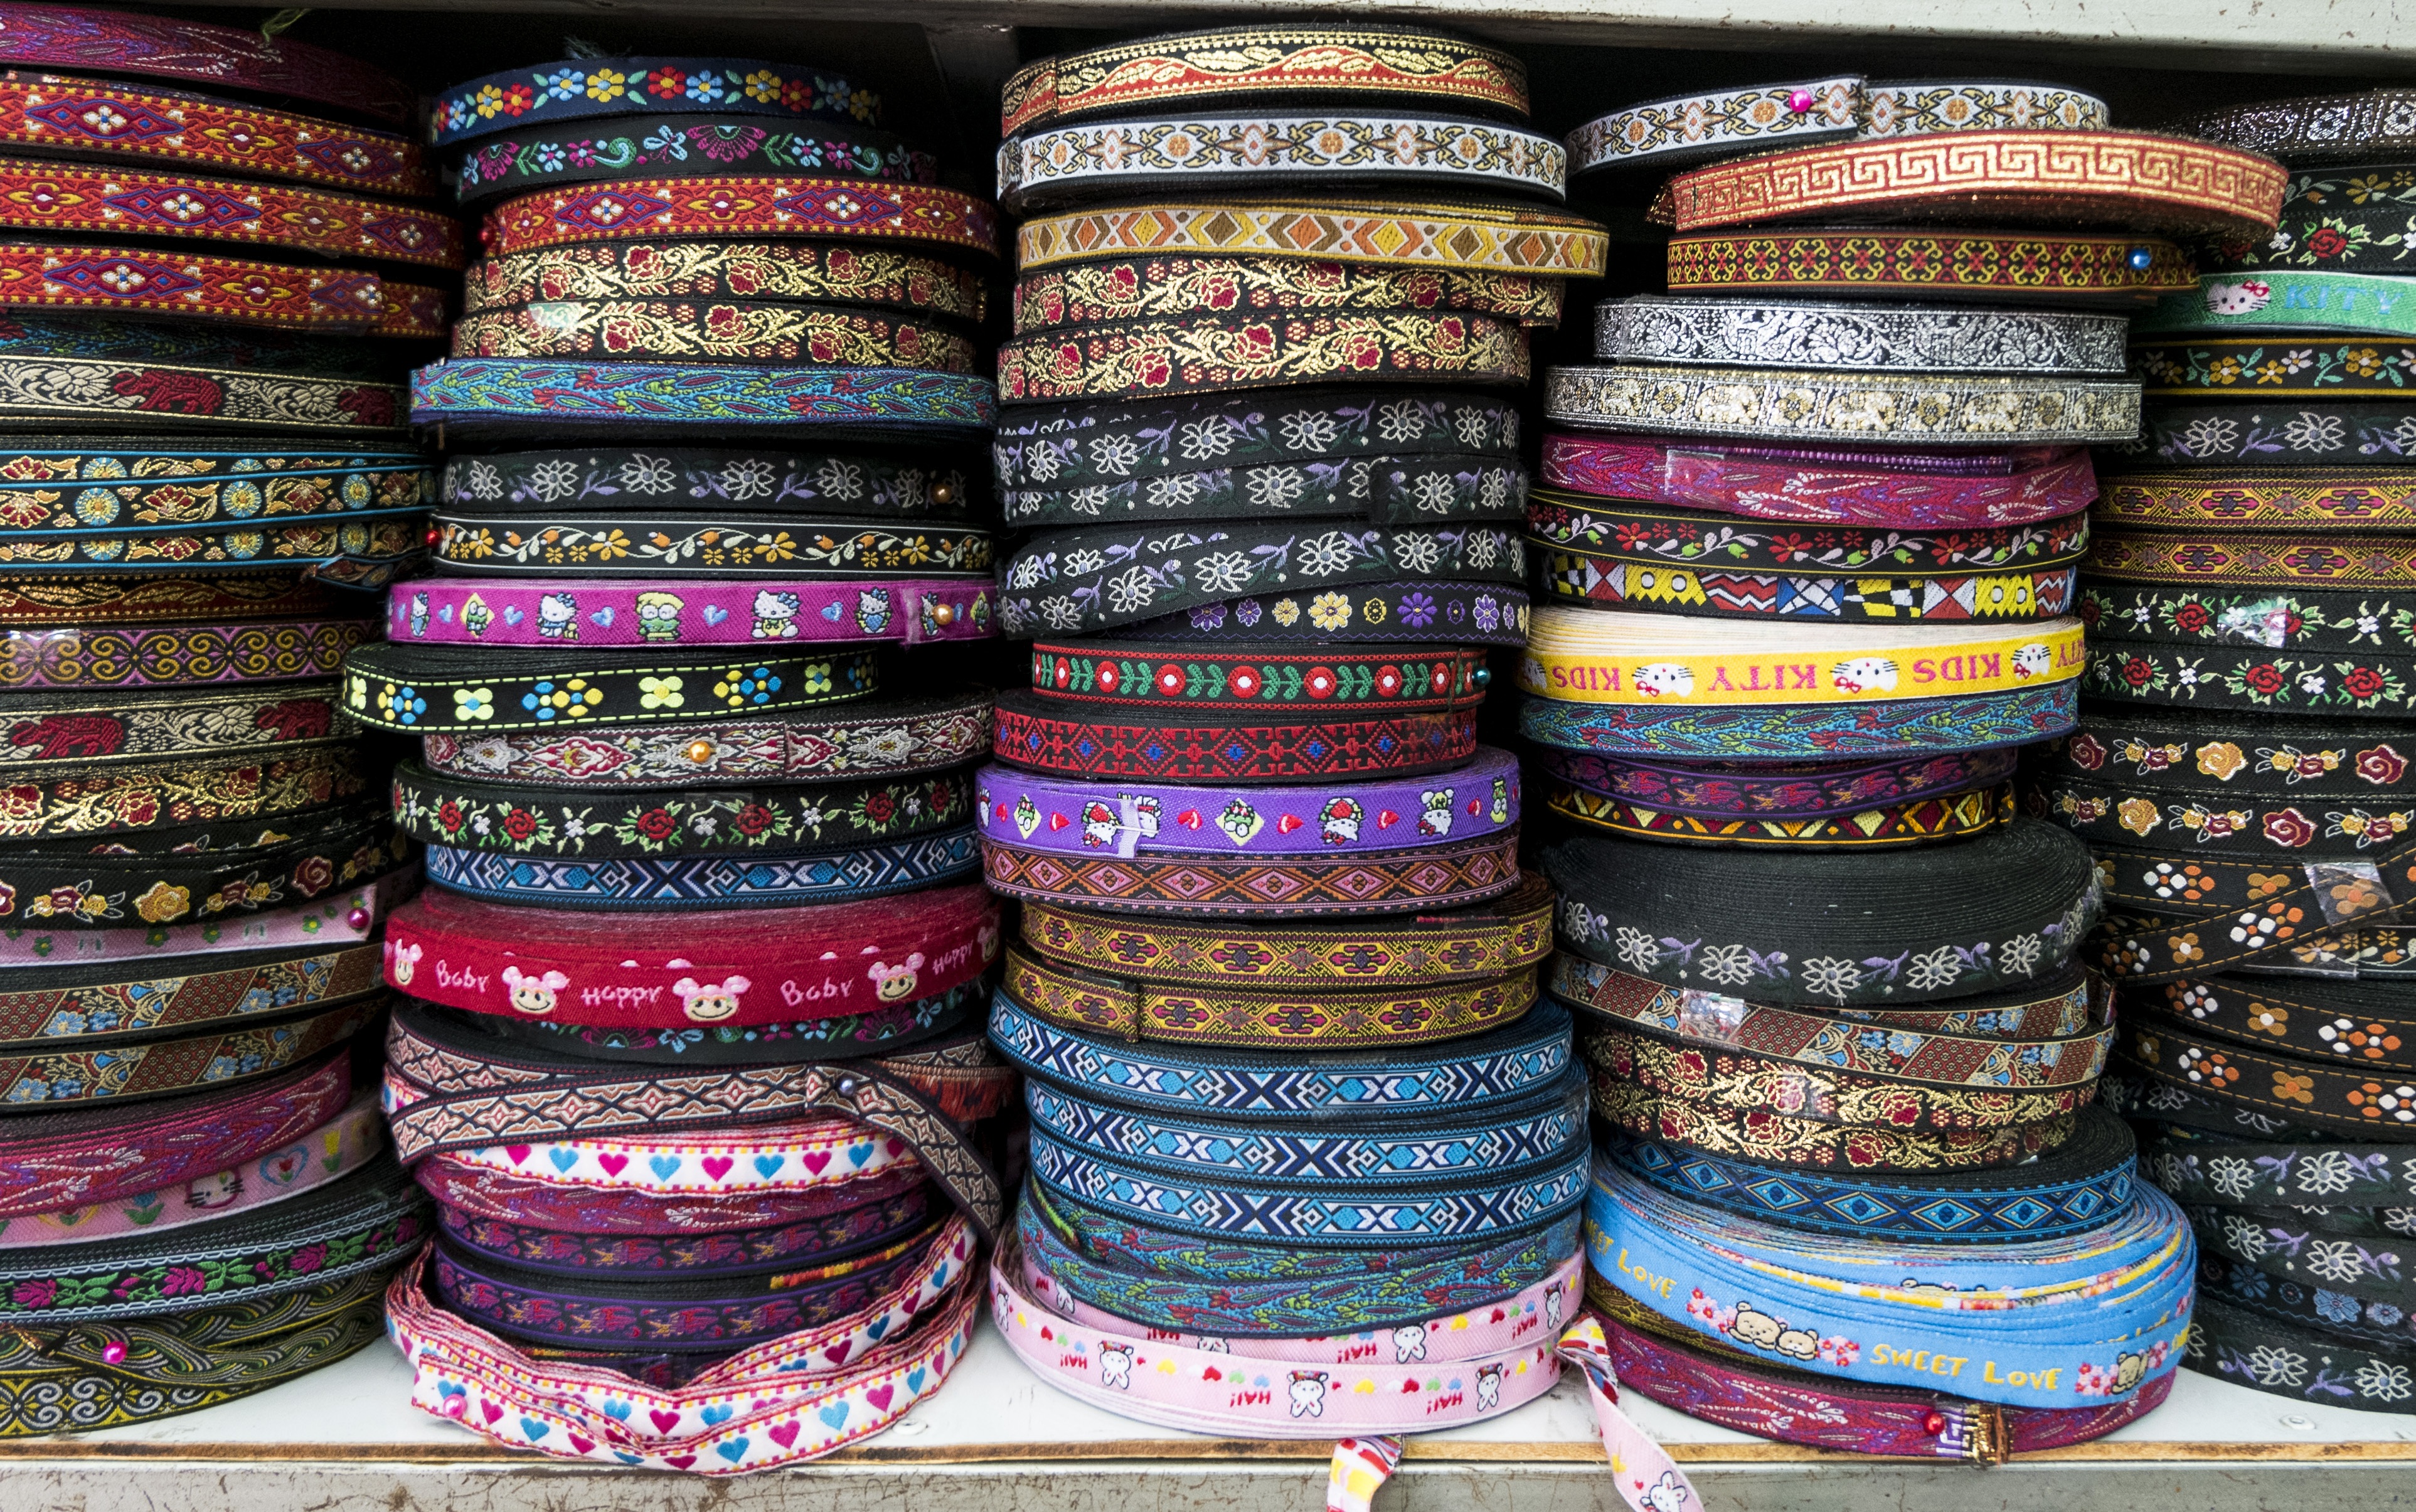
color, ribbon, material, fabric, thread, textile, art, striped fabric, fashion accessory, striped ground